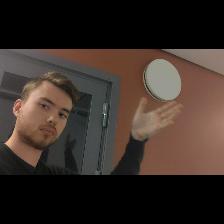
Label: Human